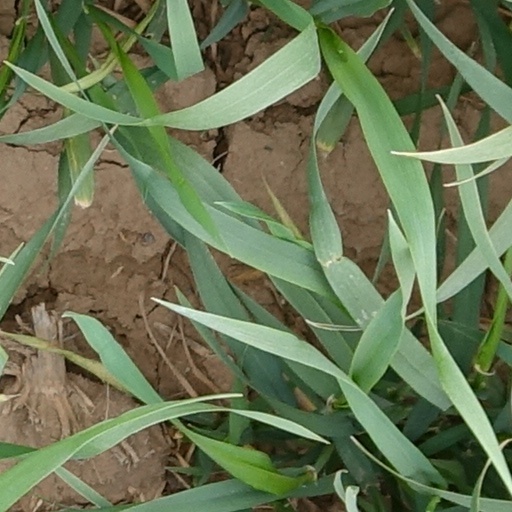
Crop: wheat